Wiston Castle

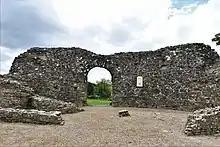
Inside the Wiston Castle

Until the late eleventh century, this part of southwestern Wales was part of the Welsh state of Deheubarth. The exact administrative structure of Dehubarth is unclear, but it may have been something of an amalgamation of sub-kingdoms, there being a "Lord of Dyfed" (named Cadifor) in this period, from the earlier line of rulers of Dyfed. Under King William I, Rhys ap Tewdwr, the ruling king of Deheubarth, accepted William's suzerainty, and enjoyed support as a loyal vassal.